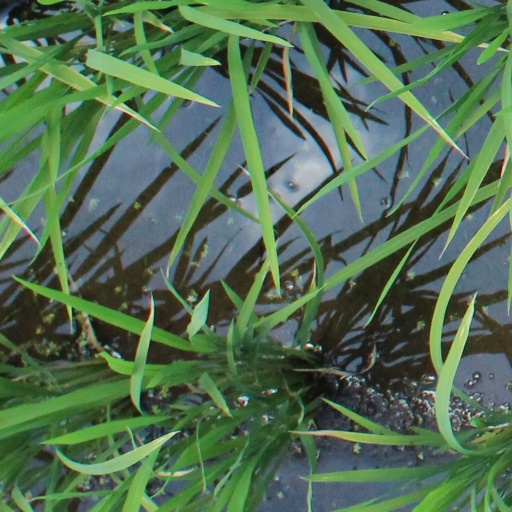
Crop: rice